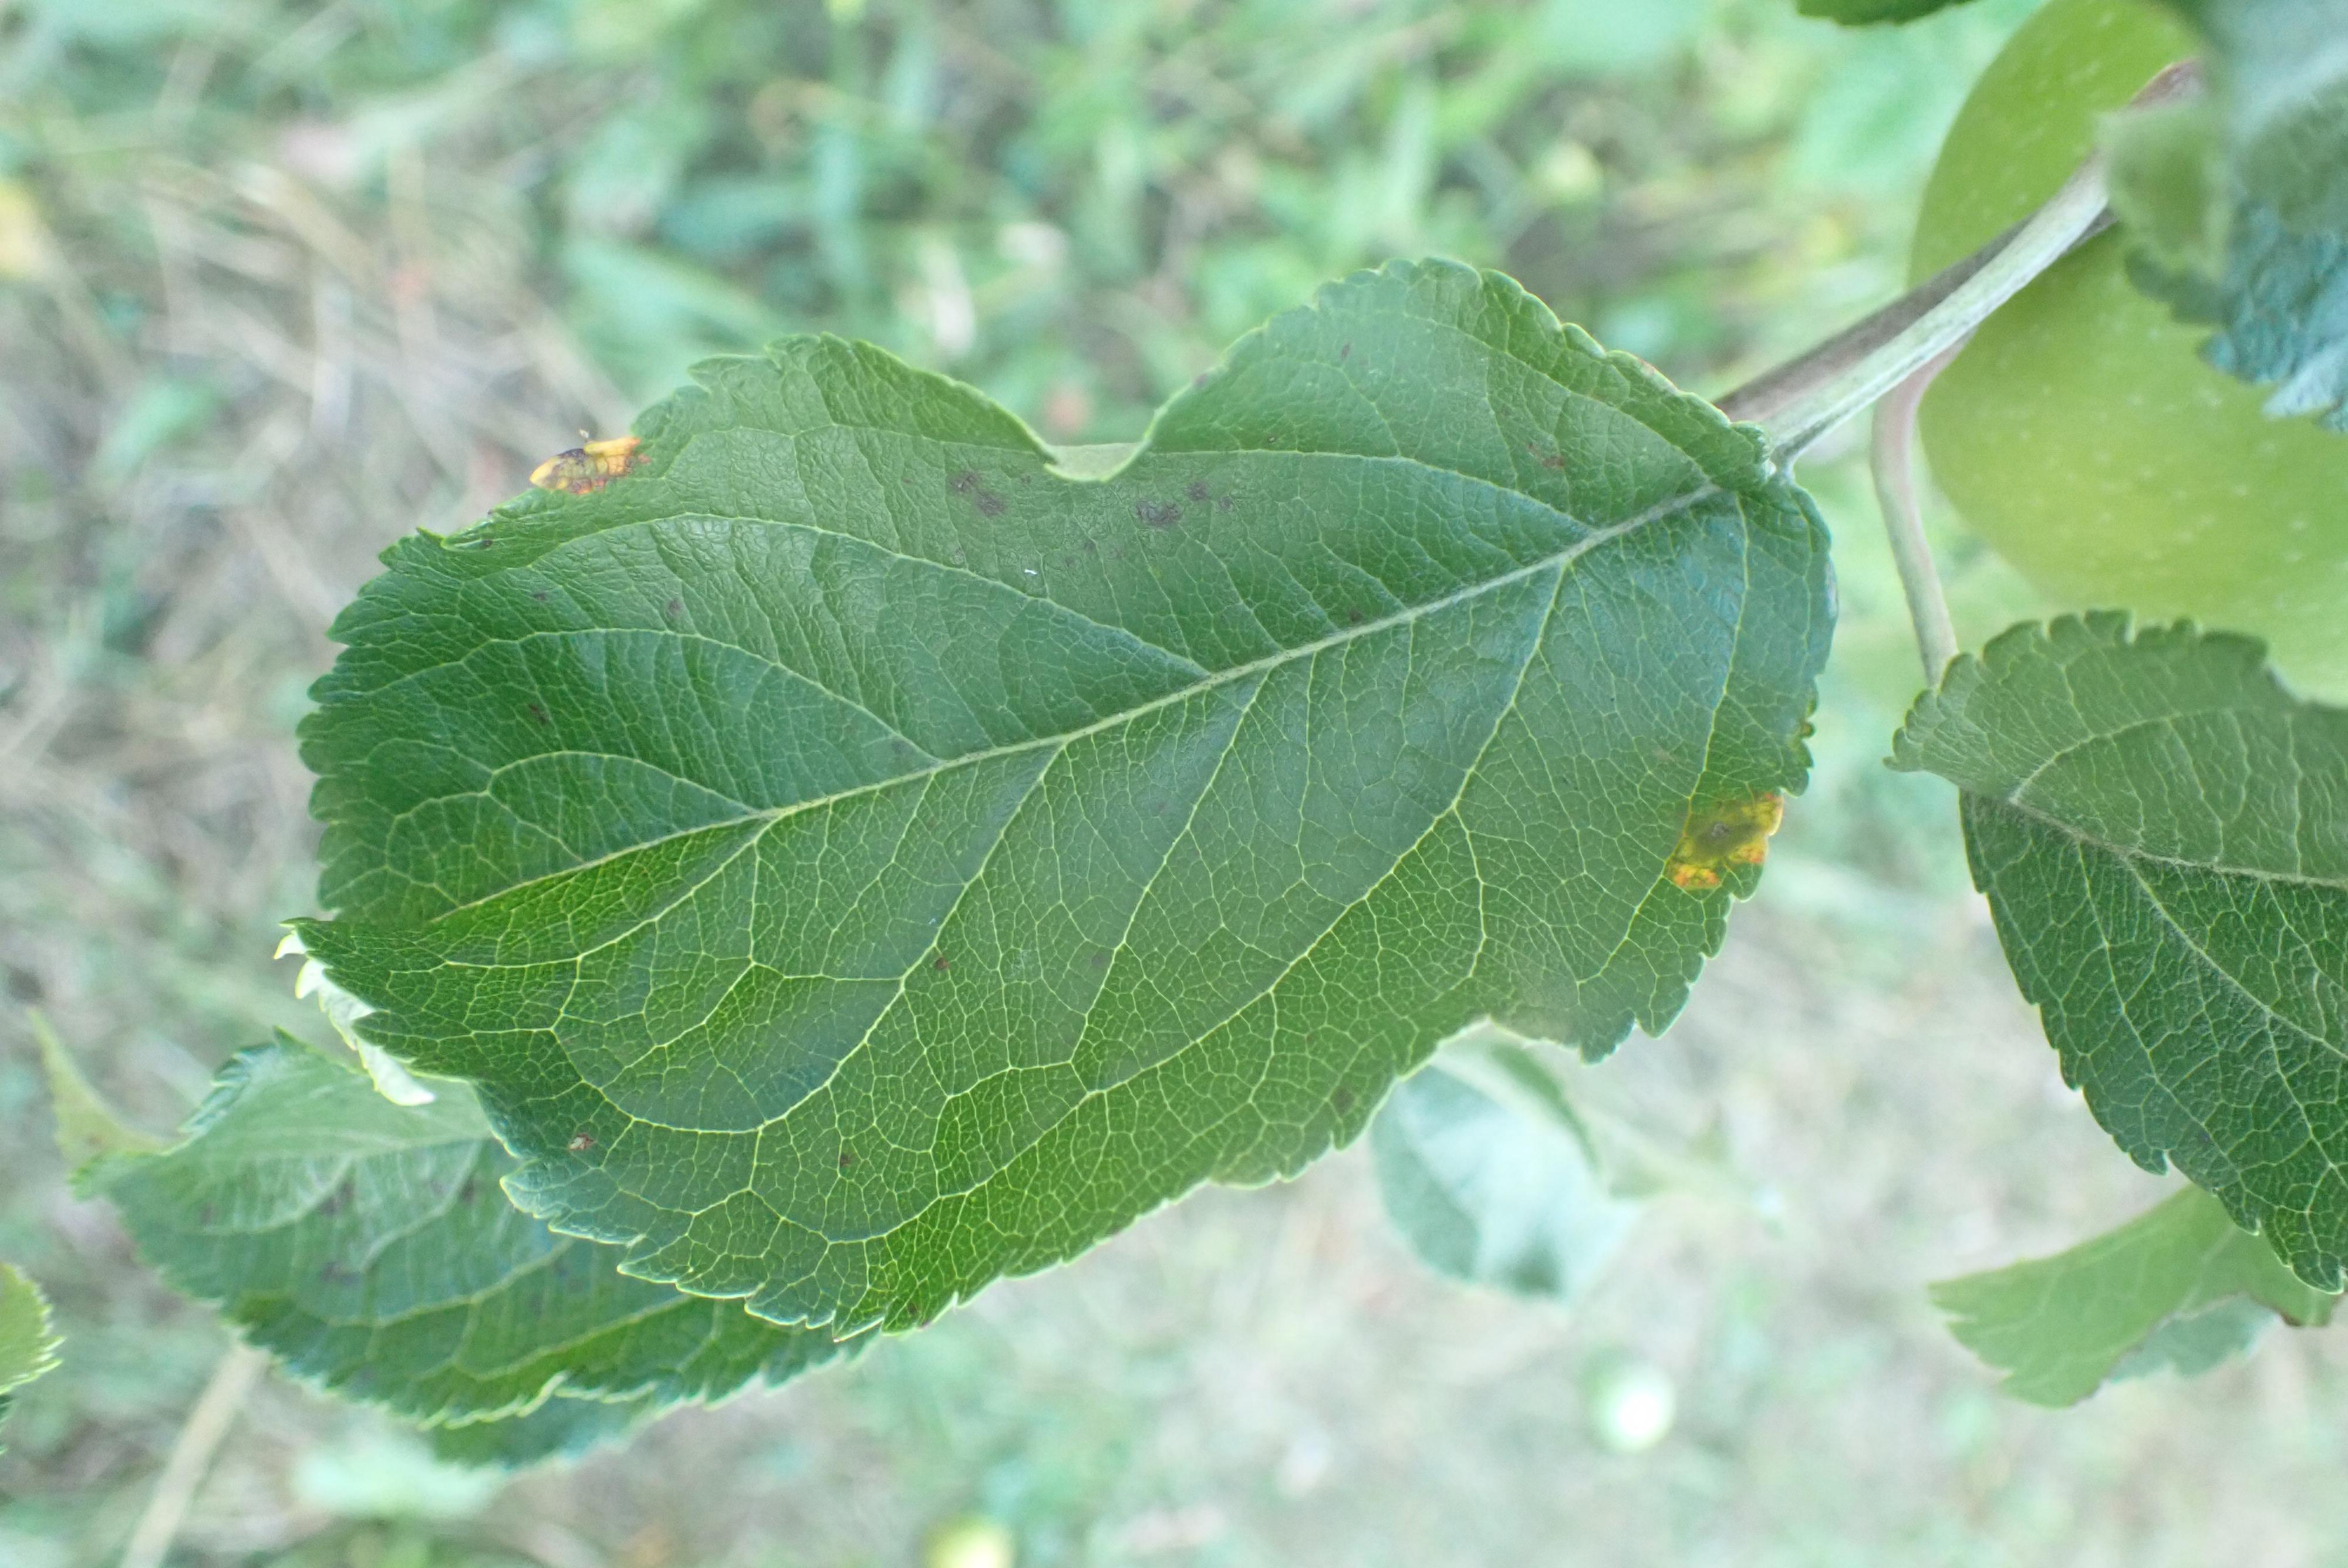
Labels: rust, complex